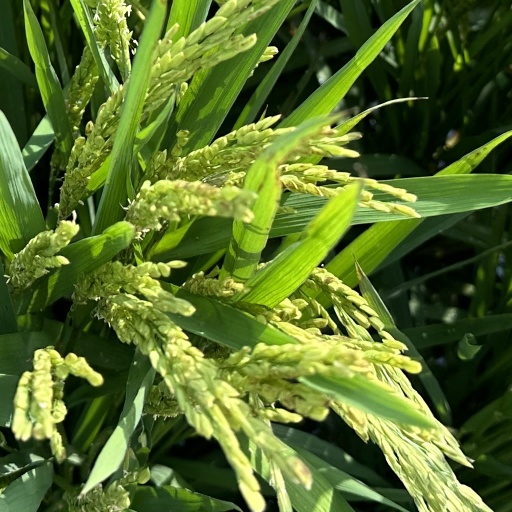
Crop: rice